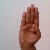
The image shows a hand gesture representing the letter 'B' in Indian Sign Language.